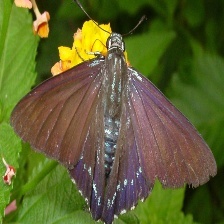
Species: MANGROVE SKIPPER